Ricardo Khan

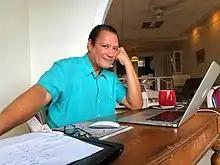
Kahn in 2019

Ricardo "Rick" Khan (born November 4, 1951) is an American playwright and theater director of African and Indian descent. He co-founded the Tony Award-winning and highly influential Crossroads Theatre of New Jersey, and is an acclaimed director on both American and International stages. As a writer, Khan saw his first play, "Fly", premiered in 2007 at Lincoln Center Institute of Lincoln Center in New York and then at Crossroads, go on to win multiple NAACP Theater Awards in 2018. The play, co-authored with writer Trey Ellis and directed by Khan, has been lauded as a highly innovative and moving theatrical play that makes use of many mediums to tell the story and the trials and triumphs of American World War II heroes, the Tuskegee Airmen. Other plays written or co-written by Khan include "Satchel Paige and the Kansas City Swing", "Freedom Rider", and "Letters From Freedom Summer".